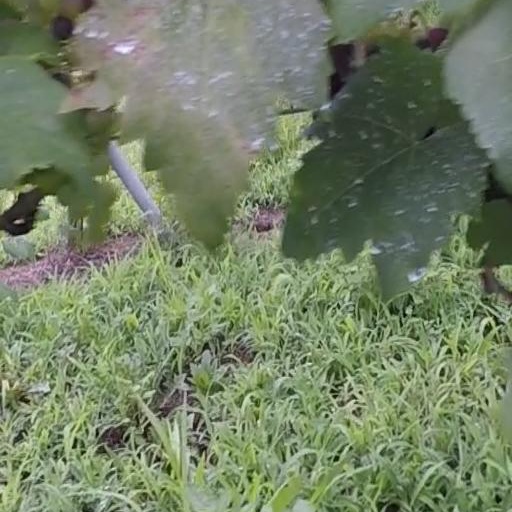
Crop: grape